Answer in natural language. Considering the relative positions, where is Window (marked A) with respect to scenic landscape wall decor photo (marked B)? Choose between the following options: left or right
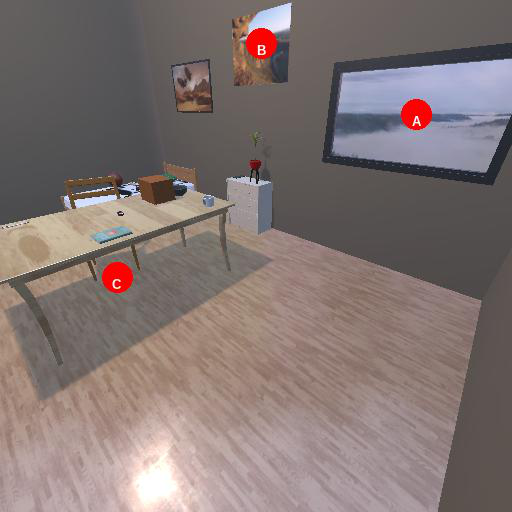
<answer>right</answer>